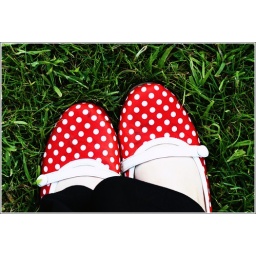
So happy to wear my fav shoes again. Look how white my skin looks in this pic.Feeling happy